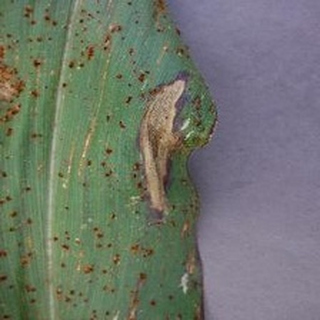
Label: corn_northern_leaf_blight